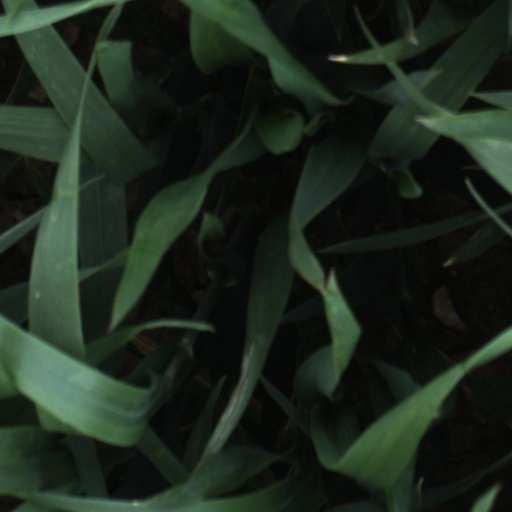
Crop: wheat